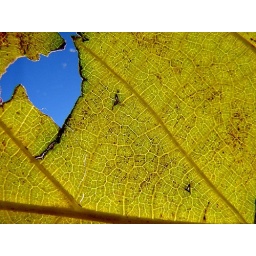
A window to the sky in a dead mulberry leaf